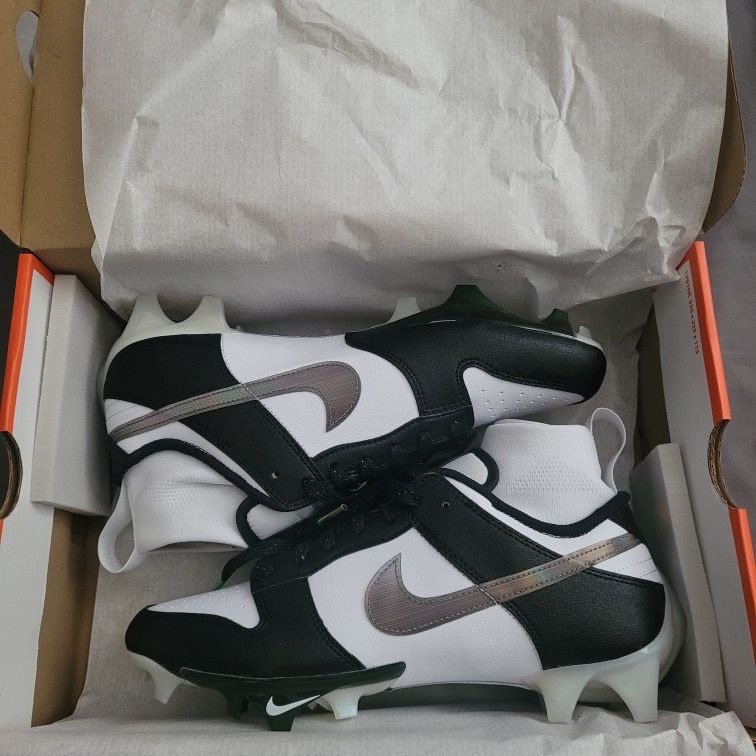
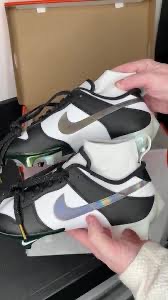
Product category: misc
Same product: yes